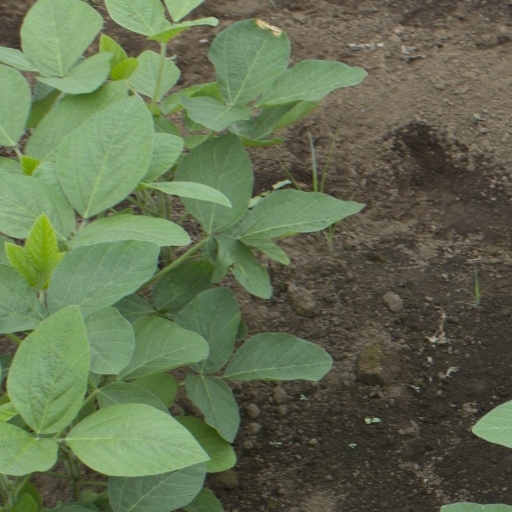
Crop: soybean